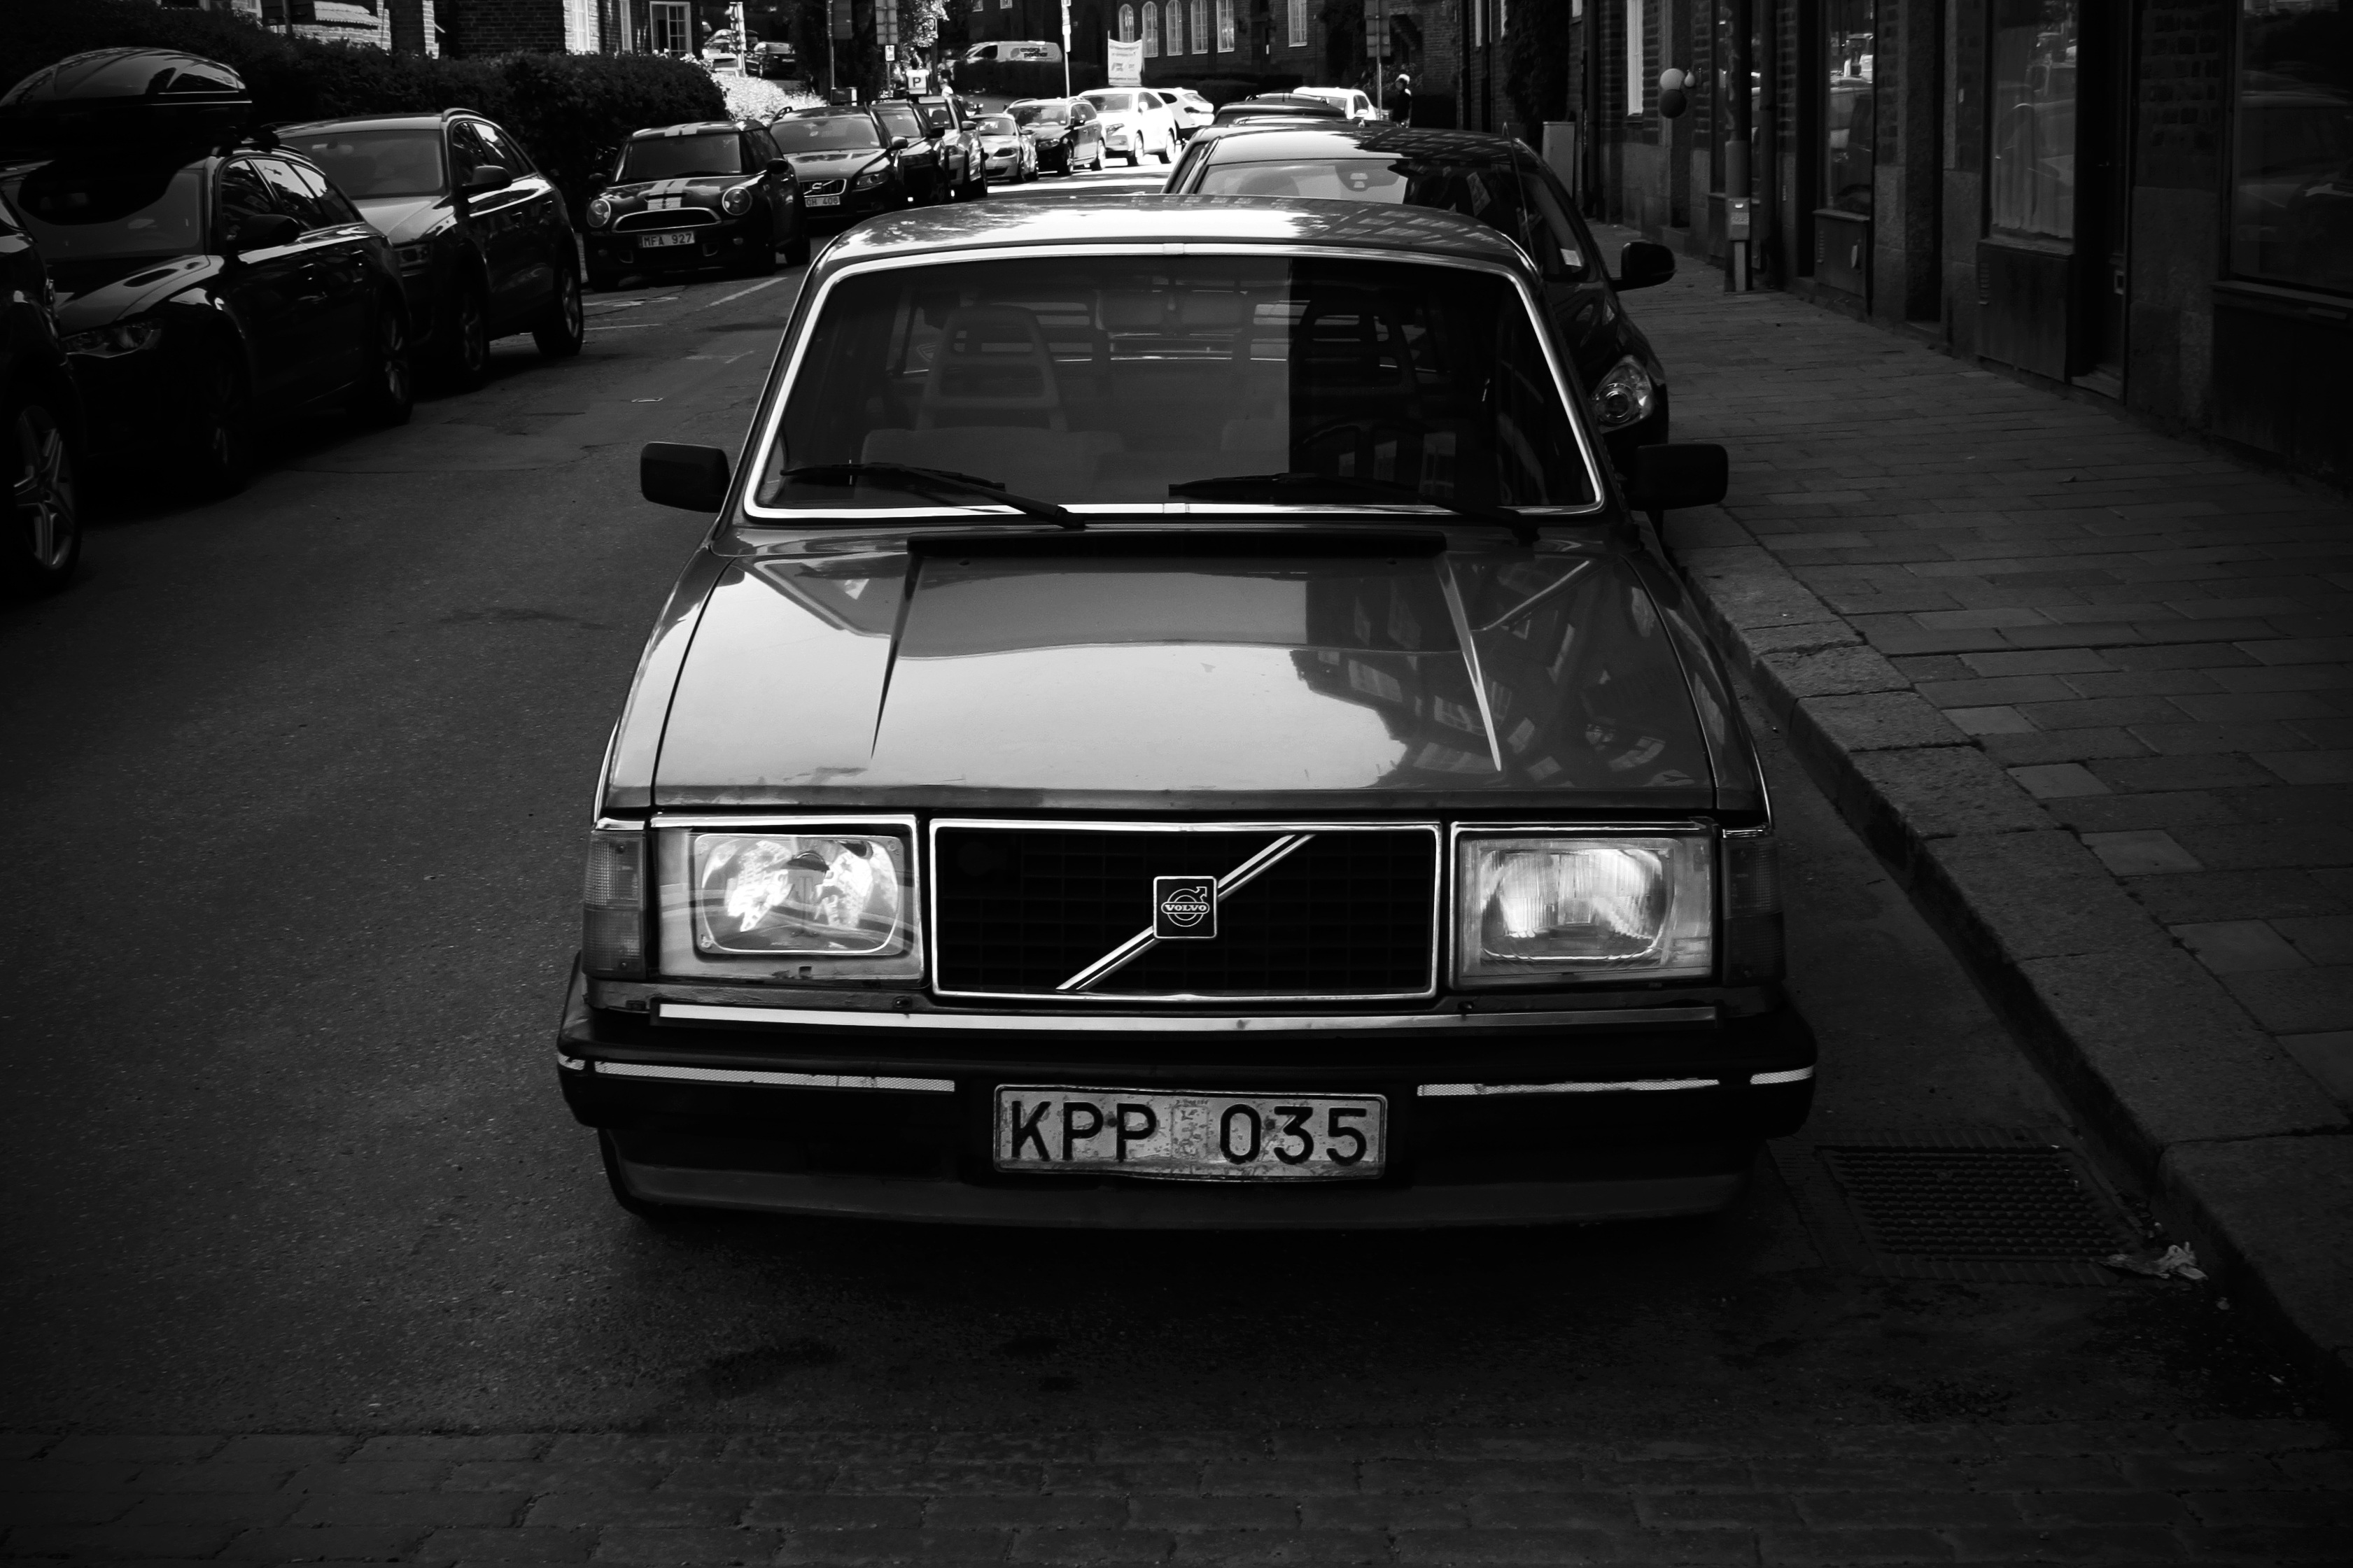
black and white, technology, car, automobile, transportation, transport, vehicle, auto, monochrome, sports car, luxury, sedan, classic, volvo, limousine, swedish, antique car, land vehicle, monochrome photography, automobile make, compact car, automotive design